Henri Meschonnic

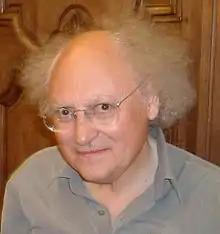

Henri Meschonnic (18 September 1932, in Paris – 8 April 2009, in Villejuif) was a French poet, linguist, essayist and translator. He is remembered today as both a theoretician of language and as a translator of the Old Testament. The 710-page "Critique du rythme," probably remains his most famous theoretical work. As a translator of the Old Testament he published many volumes, including "Les cinq rouleaux" in 1970 (Song of Songs, Ruth, Lamentations, Ecclesiastes, Esther); "Jona et le signifiant errant" in 1998 (Jonah); "Gloires" in 2000 (Psalms); "Au commencement" in 2002 (Genesis); "Les Noms" in 2003 (Exodus); "Et il a appelé" in 2005 (Leviticus); and "Dans le désert" in 2008 (Numbers).